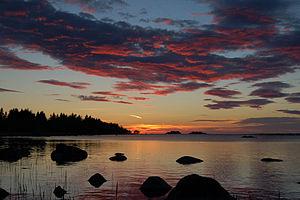
Le golfe de Botnie est situé dans la mer Baltique, entre les côtes finlandaises à l'est et les côtes suédoises à l'ouest. Au sud du golfe se situent l’archipel d’Åland ou Ahvenanmaa, qui sont les principales îles du golfe, sous souveraineté finlandaise, mais largement doté d'un statut autonome, et dont la population parle majoritairement suédois.